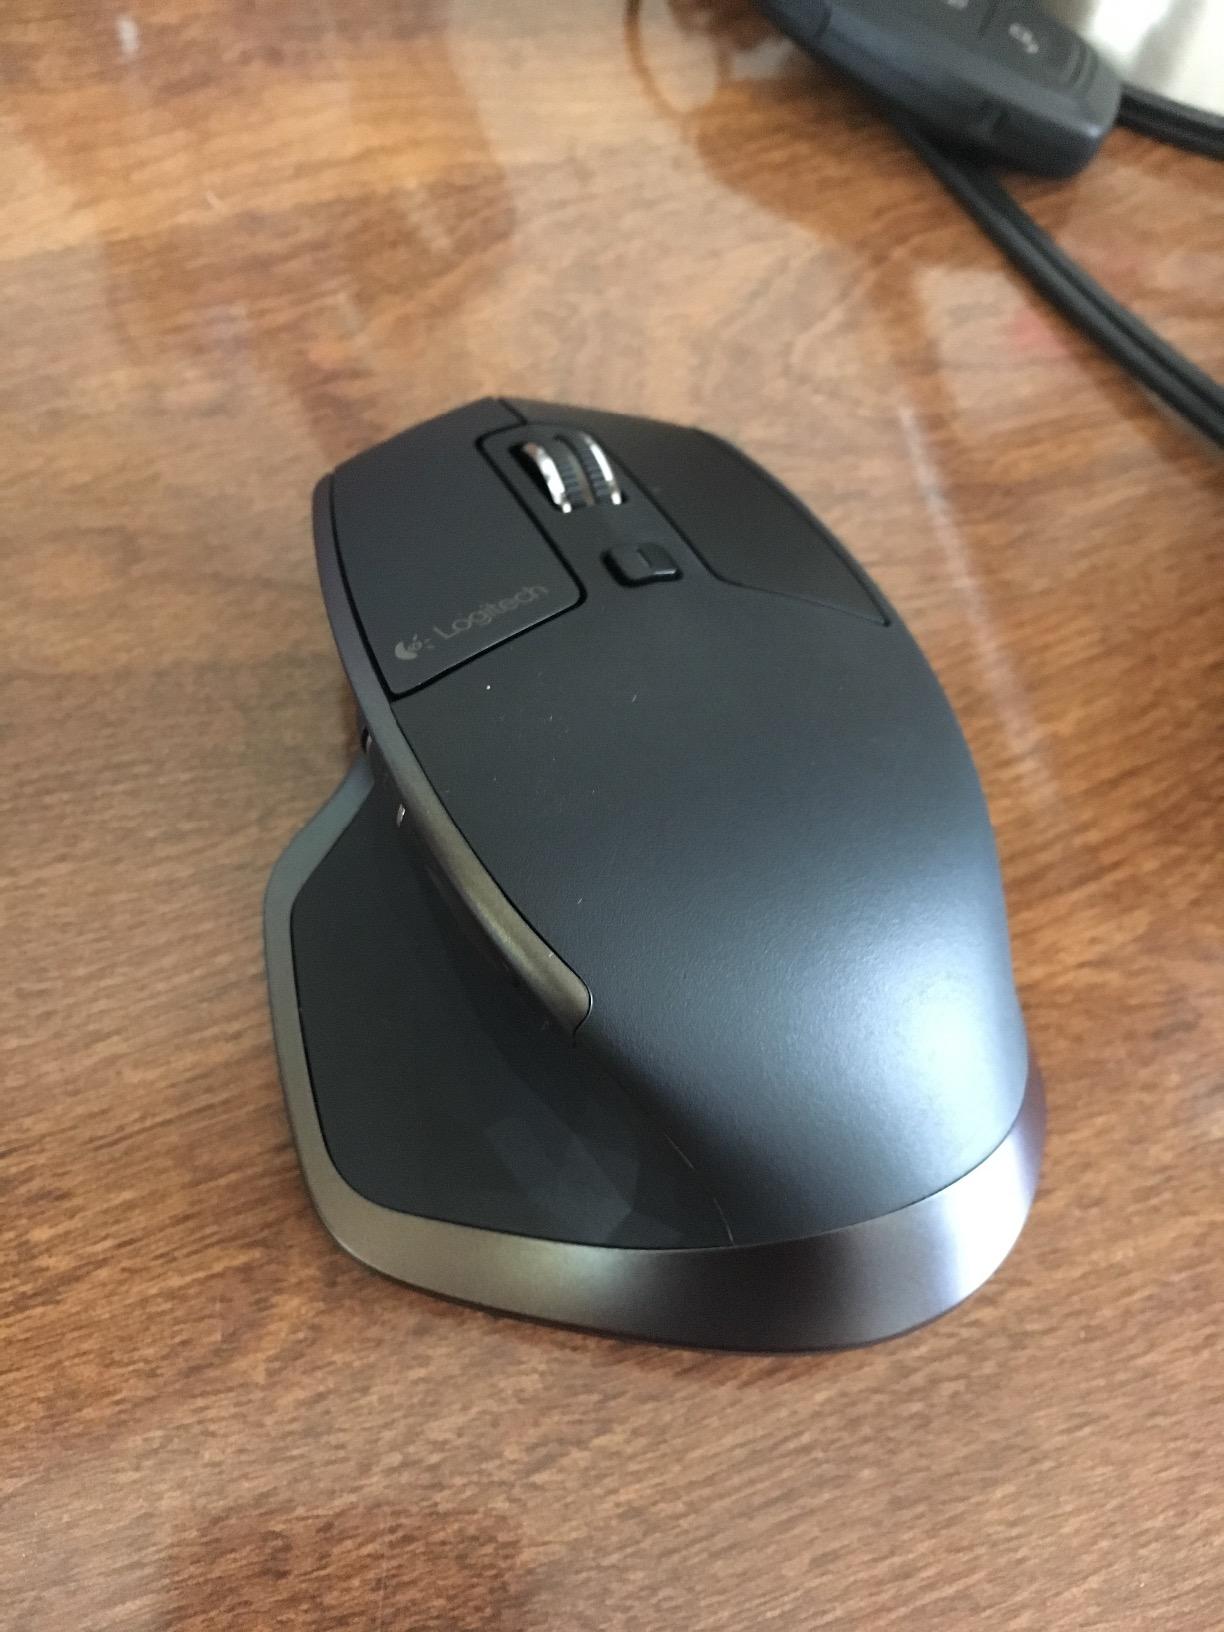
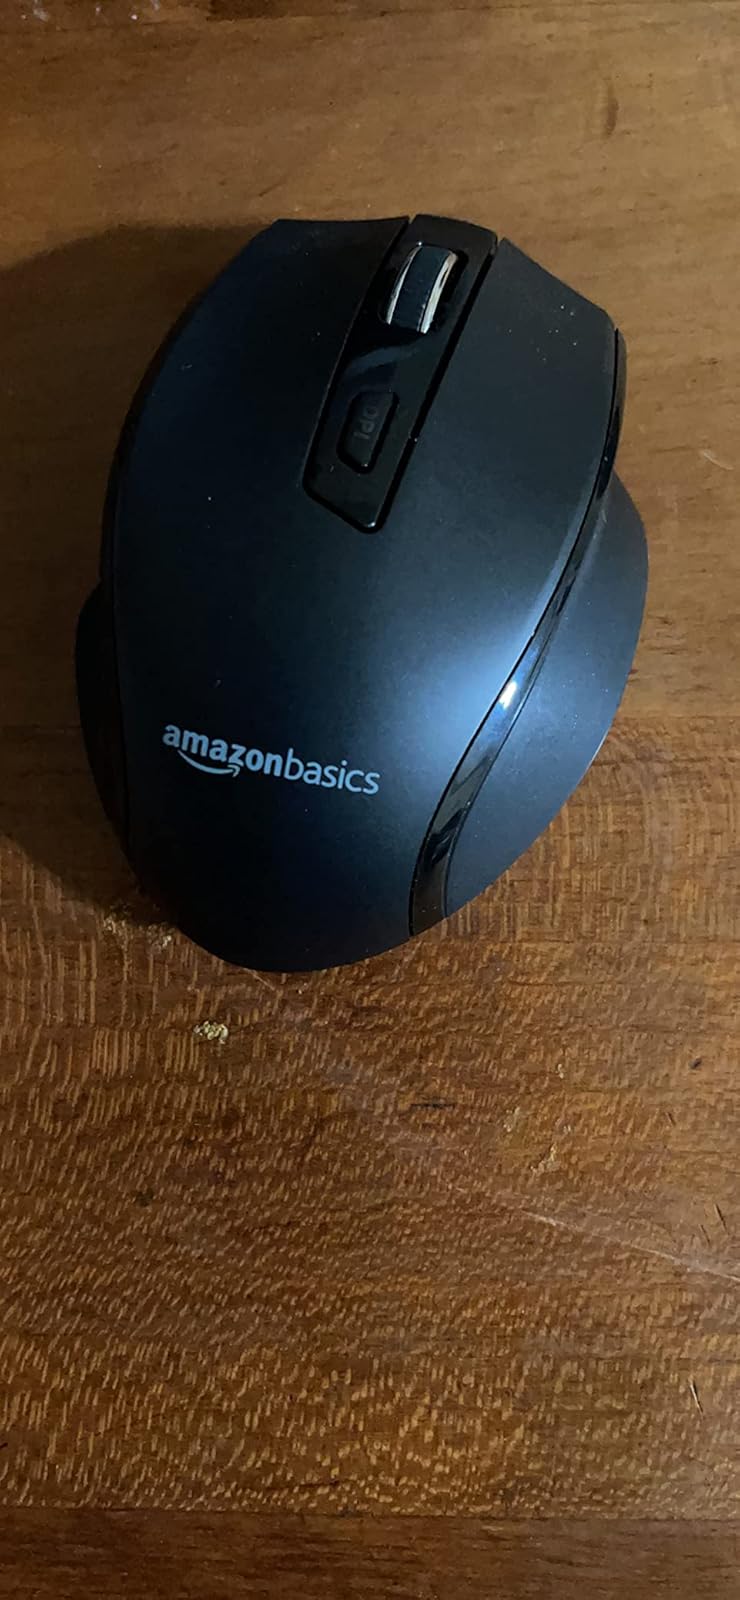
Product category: mouse
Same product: no